SNCF Class BB 17000

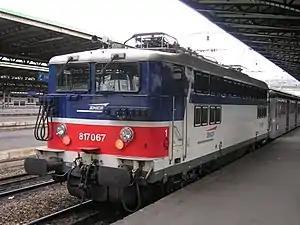
BB 17067 at Gare de l'Est 26 December 2005

The SNCF Class BB 17000 B-B was a class of AC electric locomotives built between 1965 and 1968. The class was used for suburban duties on railway lines around Paris, notably powering VB2N push-pull sets. They were monophase locomotives (running off 25 kV AC overhead supply) and had the nickname "danseuses" or "dancers". By 2020 the 105-strong class of locomotives had all been withdrawn.